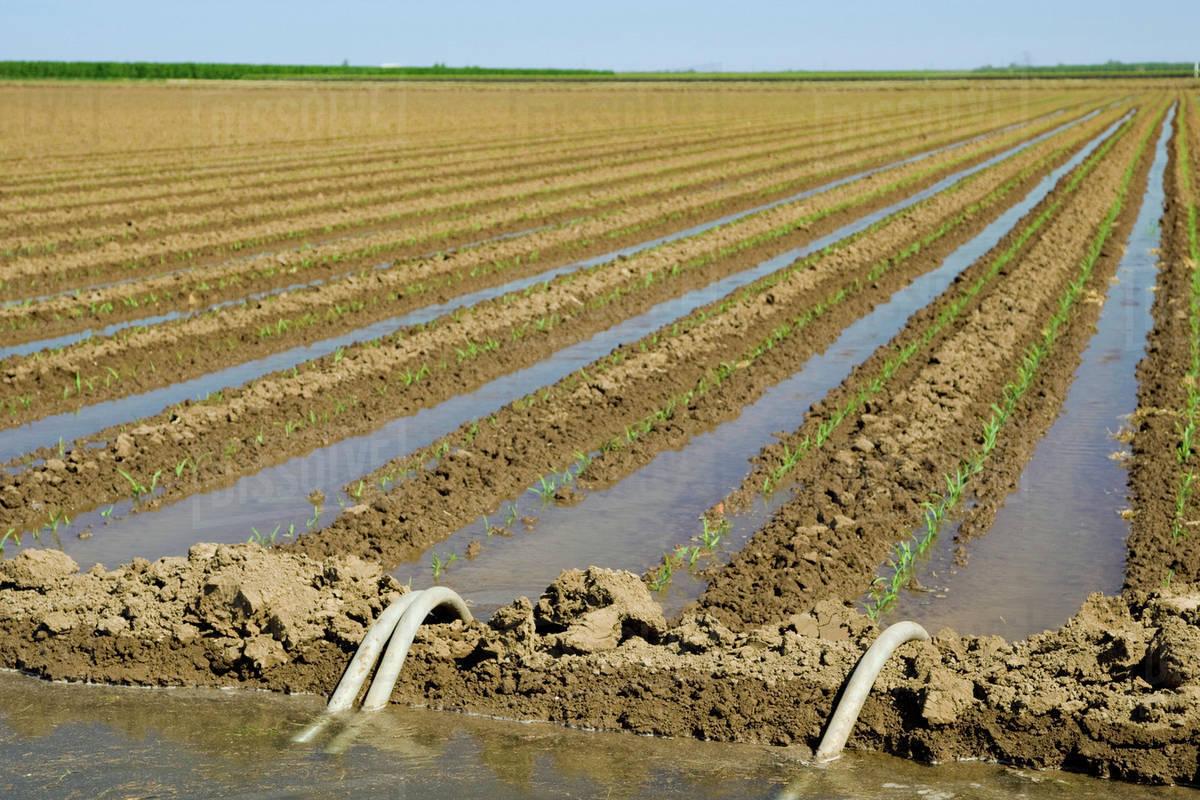
Shamba kubwa limelimwa kwa mpangilio wa mistari ya mimea midogo huku maji yakitiririka kati ya kila mstari kupitia mfumo wa umwagiliaji ya mifereji na mbele kuna mabomba mawili yaliyopinda yakimiminia maji ndani ya udongo wenye rotuba.